Grand Duchess Vera Konstantinovna of Russia

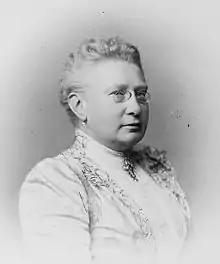
Photograph, 1909

Grand Duchess Vera Konstantinovna of Russia (16 February 1854 – 11 April 1912)) was the daughter of Grand Duke Konstantin Nikolayevich of Russia. She was a granddaughter of Tsar Nicholas I and first cousin of Tsar Alexander III of Russia.